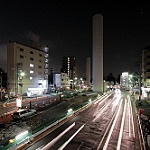
Scene: Outdoor